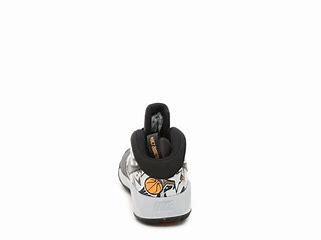
Brand: Nike
Model: Team Hustle D 9